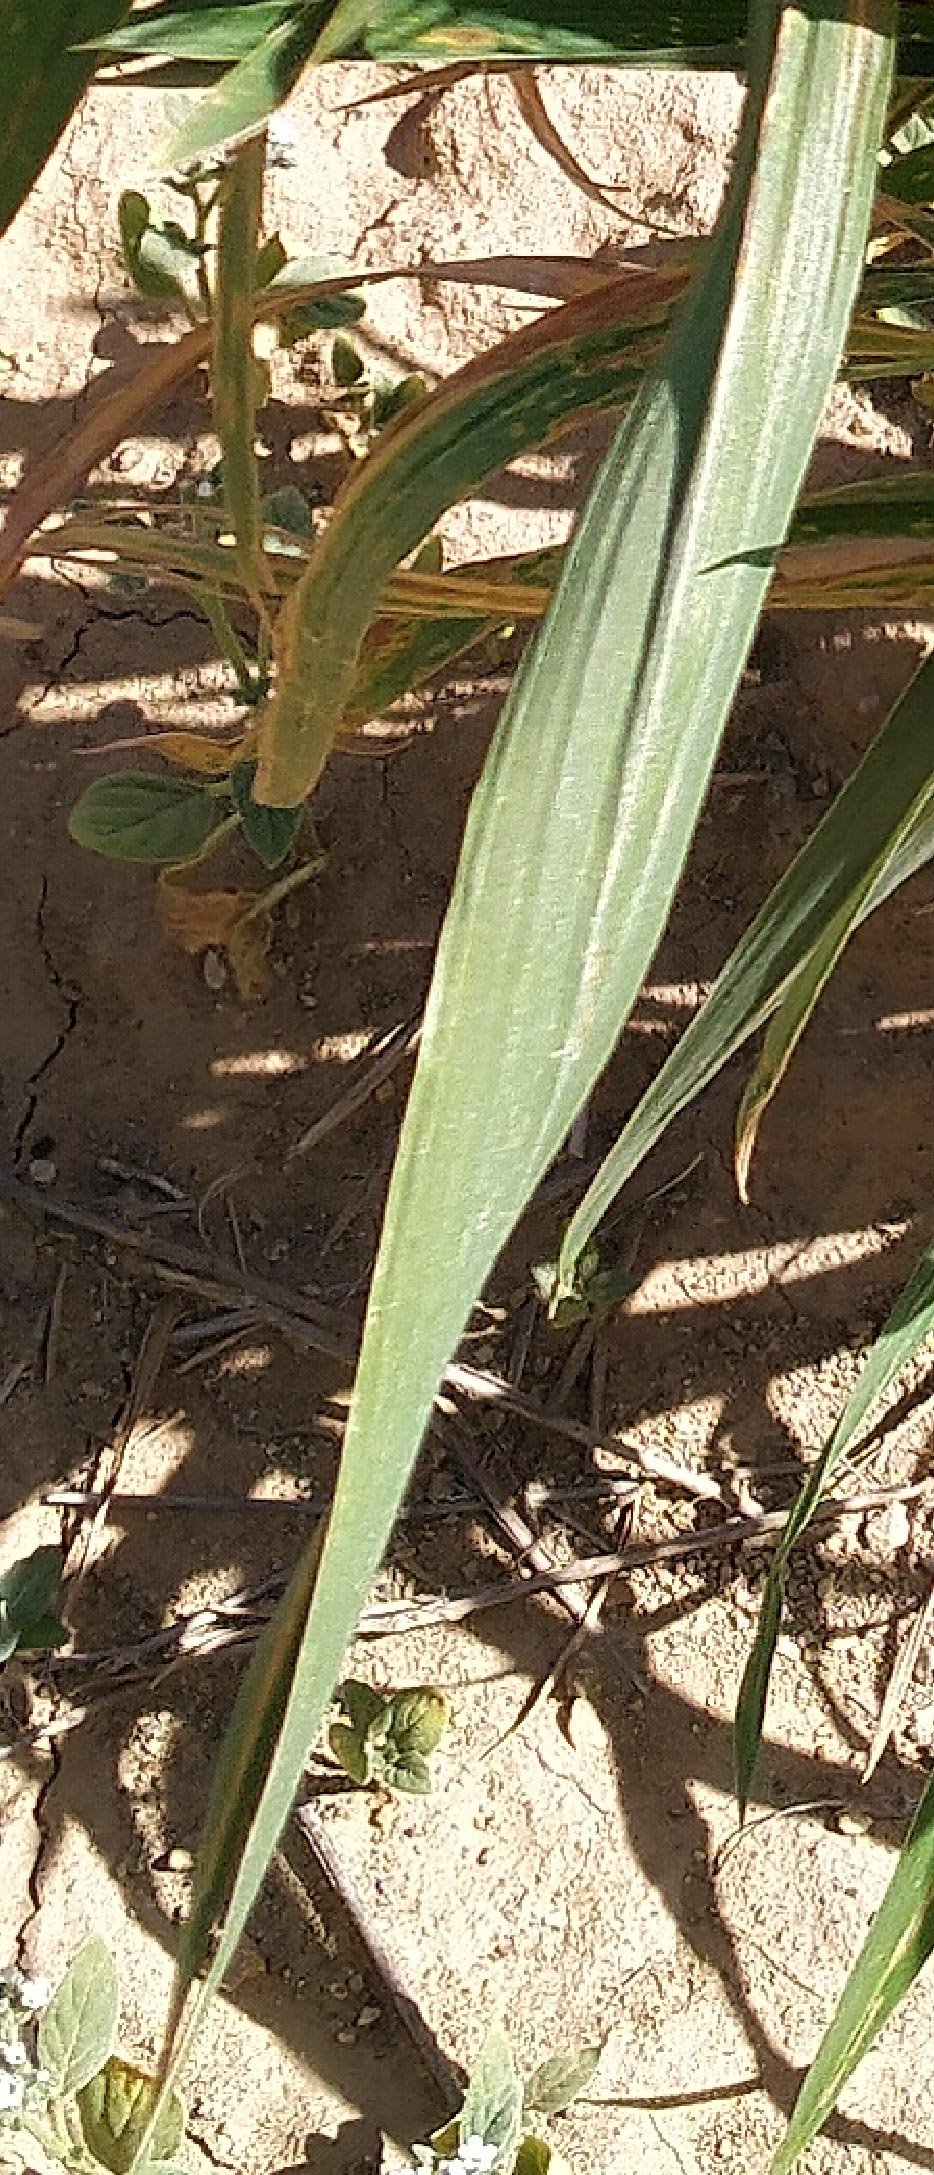
Label: Wheat___Healthy